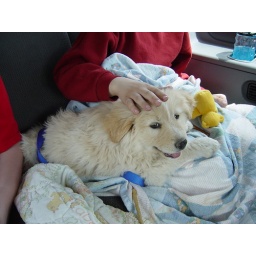
Here's the lion cub riding in a car for the first time.